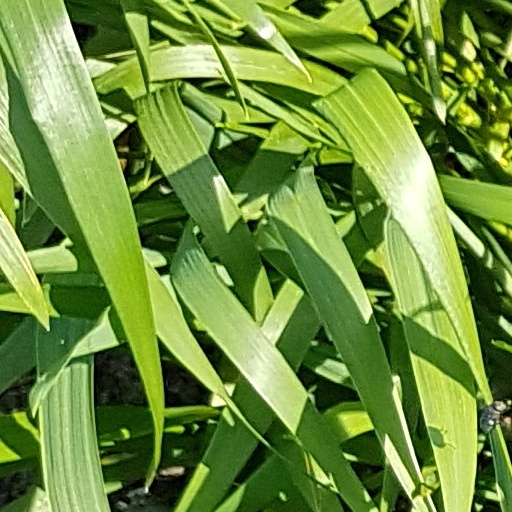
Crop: wheat